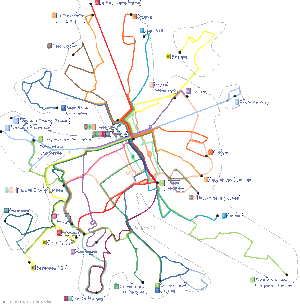
Plan schématique du réseau des Transports Urbains de Reims
CITURA est le nom commercial du réseau de transports en commun du Grand Reims, exploité par Transdev Reims, entreprise filiale du groupe Transdev figurant parmi les 20 plus grands employeurs du département de la Marne. Il est formé à la suite de sa restructuration partielle du 6 juillet 2015 de 20 lignes de journée, cinq secteurs de transport à la demande et trois lignes de soirée. Une partie du réseau est également exploitée par trois autres opérateurs, via un contrat de sous-traitance.